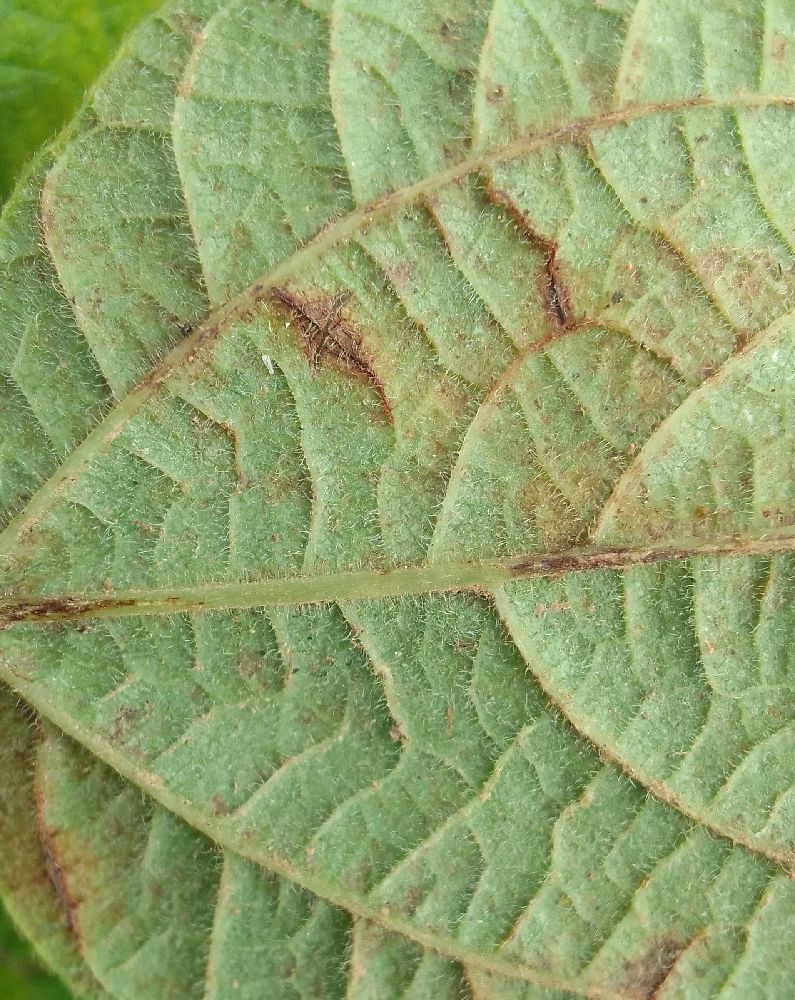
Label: anthracnose